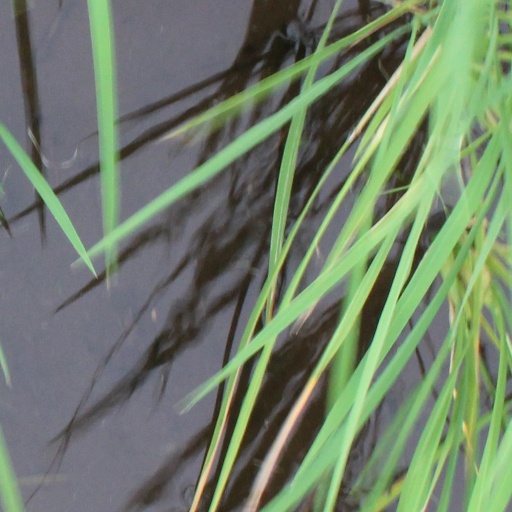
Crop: rice